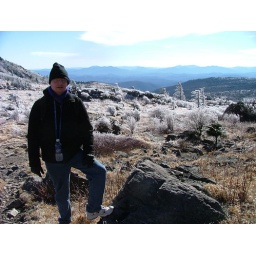
And the water in that water bottle froze just hiking out in the open!